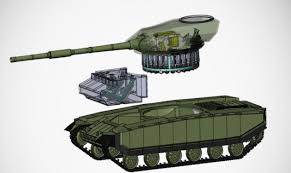
Label: Tank